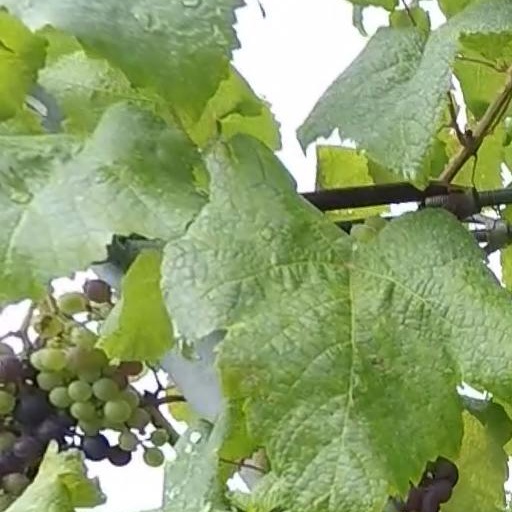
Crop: grape